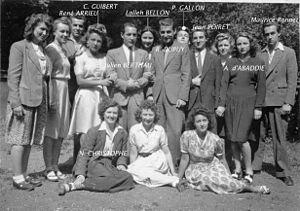
Julien Berthau entouré d'élèves du Centre Dramatique de la rue Blanche (Paris) début 1944
Maurice Robinet, dit Maurice Ronet, est un acteur et réalisateur français, né le 13 avril 1927 à Nice et mort le 14 mars 1983 à Paris.
Jean Poiré, dit Jean Poiret, né le 17 août 1926 à Paris et mort le 14 mars 1992 à Suresnes, est un acteur, réalisateur, auteur, metteur en scène et scénariste français.
Julien Bertheau est un acteur, metteur en scène et professeur d'art dramatique français, né le 19 juin 1910 à Alger et mort le 28 octobre 1995 à Nice.
René Arrieu est un comédien français, sociétaire de la Comédie-Française, né le 22 mars 1924 à Paris où il est mort le 6 juin 1982.
L'École nationale supérieure des arts et techniques du théâtre, appelée familièrement autrefois École de la rue Blanche, créée en 1941 sous le nom de Centre de formation professionnelle du spectacle, est l'une des onze écoles nationales de théâtre en France. Il s'agit d'un établissement public sous tutelle du ministère de l'Enseignement supérieur, de la Recherche et de l'Innovation.